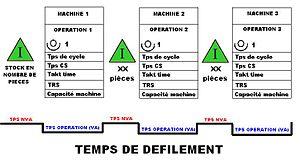
Représentation du temps de défilement sur un VSM
Value stream mapping, ou Cartographie des chaines de valeur en français, est une méthode de lean manufacturing de cartographie d'un processus.